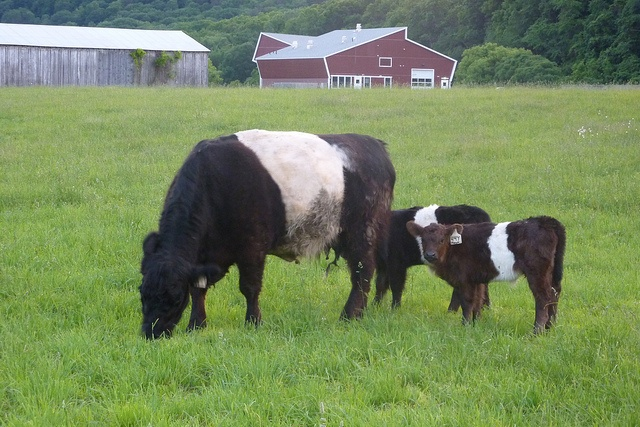
A herd of cattle grazing on a lush green field.
Two baby cows stand in a field next to an adult cow.
A mother cow and two young cows eating grass.
A mother cow and her two babies in a green meadow.
Two calves are grazing with a large cow.